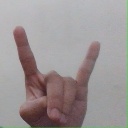
अक्षर: श